Gangway connection

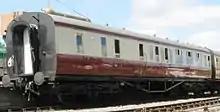
A GWR coach fitted with a British Standard gangway connection of the "suspended" type

In May 1923, the GWR introduced some new coaches on their South Wales services; some of these coaches had British Standard gangway connections and screw couplers as used on many other GWR coaches; some had Pullman-type gangway connections and Laycock "buckeye" couplers; and there were some with one type at one end, and the other end having the other type. In 1925 the GWR started to use the "suspended" form of gangway connection instead of the "scissors" pattern. From 1938, GWR coaches which were expected to need coupling to LNER or SR coaches were fitted with gangway adaptors, to allow the dissimilar types to be connected.